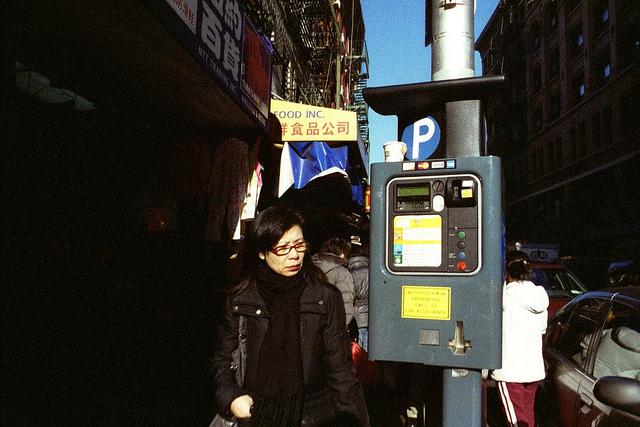
A woman standing next to a parking meter money collector